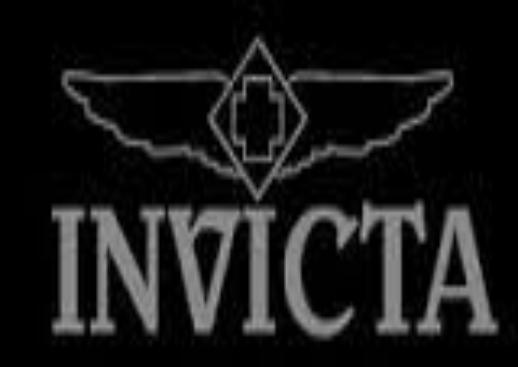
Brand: Invicta
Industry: Clothes